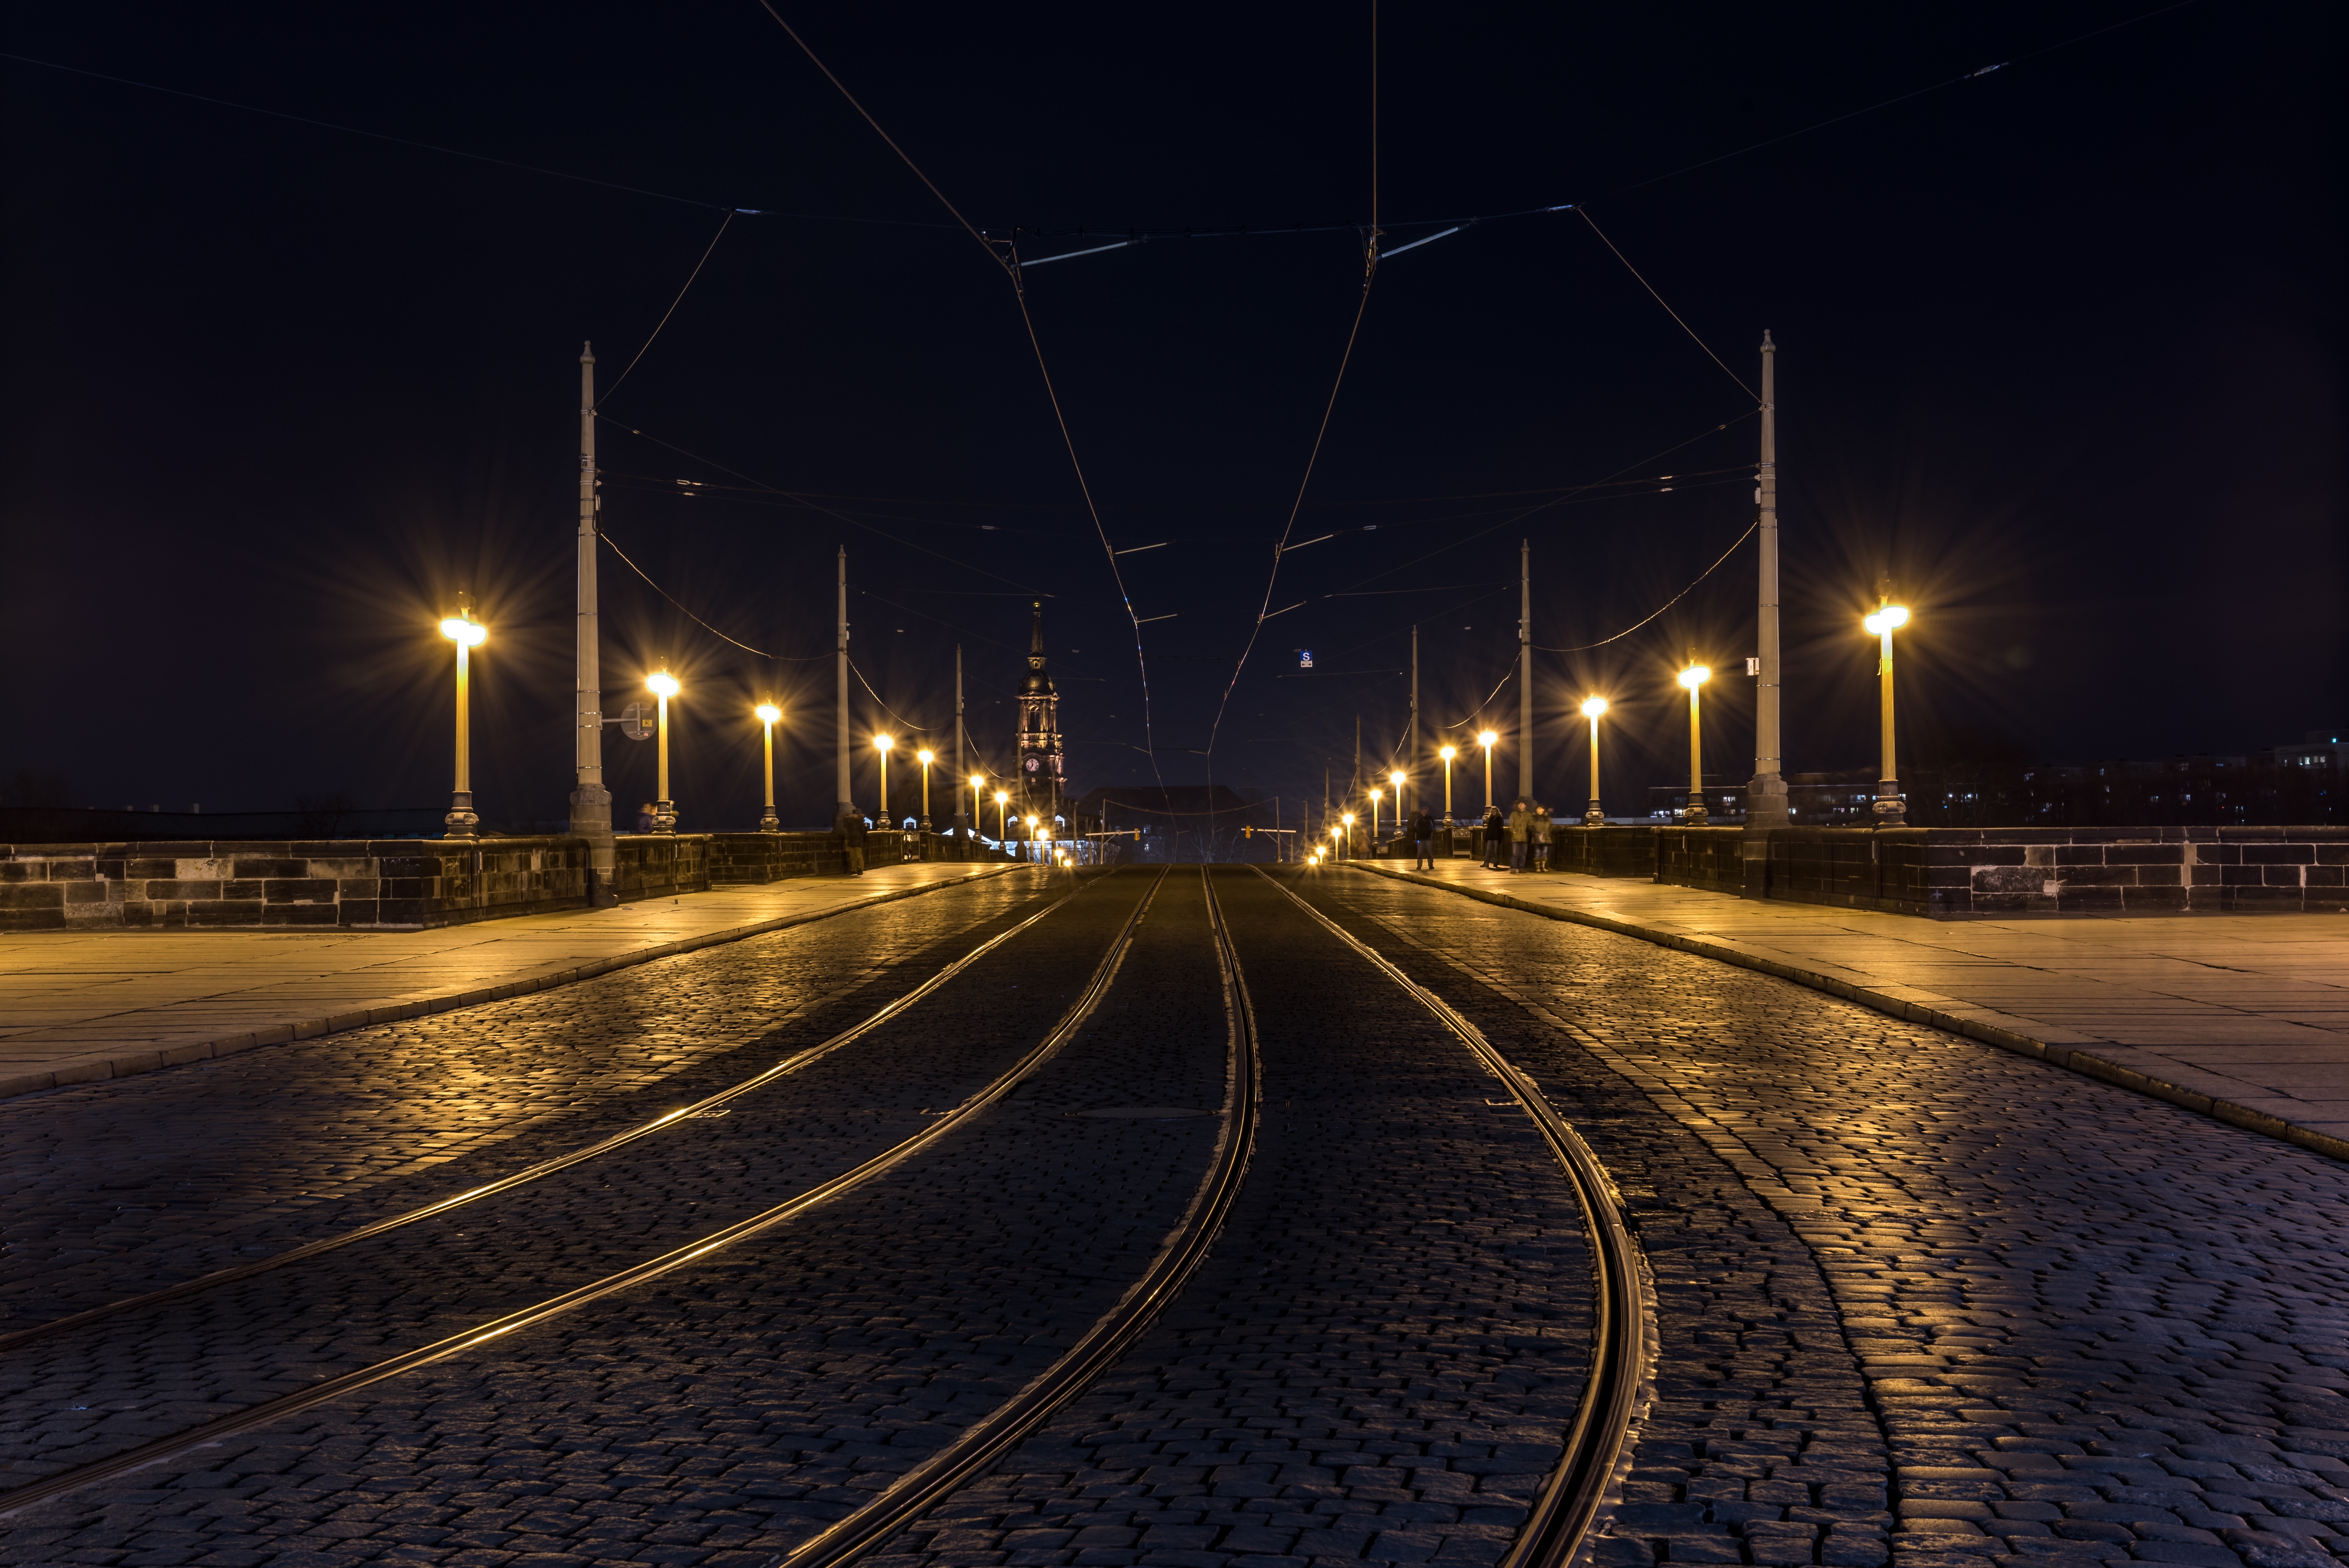
light, track, sunset, bridge, night, morning, dawn, cityscape, dusk, transport, evening, reflection, weather, darkness, street light, electricity, lighting, shape